South Korea

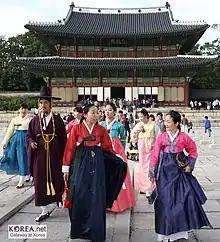
Koreans in traditional dress.

The right to conscientious objection was not recognized in South Korea until recently. Over 400 men were typically imprisoned at any given time for refusing military service for political or religious reasons in the years before right to conscientious objection was established. On June 28, 2018, the South Korean Constitutional Court ruled the Military Service Act unconstitutional and ordered the government to accommodate civilian forms of military service for conscientious objectors. On November 1, 2018, the South Korean Supreme Court legalized conscientious objection as a basis for rejecting compulsory military service.